Marseille

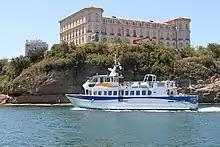
Palais du Pharo

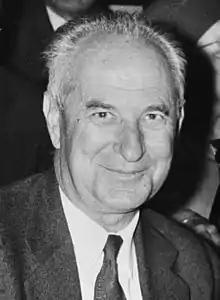
Gaston Defferre served as Mayor of Marseille from 1953 to 1986.

The port is also an important arrival base for millions of people each year, with 2.4 million including 890,100 from cruise ships. With its beaches, history, architecture and culture (24 museums and 42 theatres), Marseille is one of the most visited cities in France, with 4.1 million visitors in 2012.